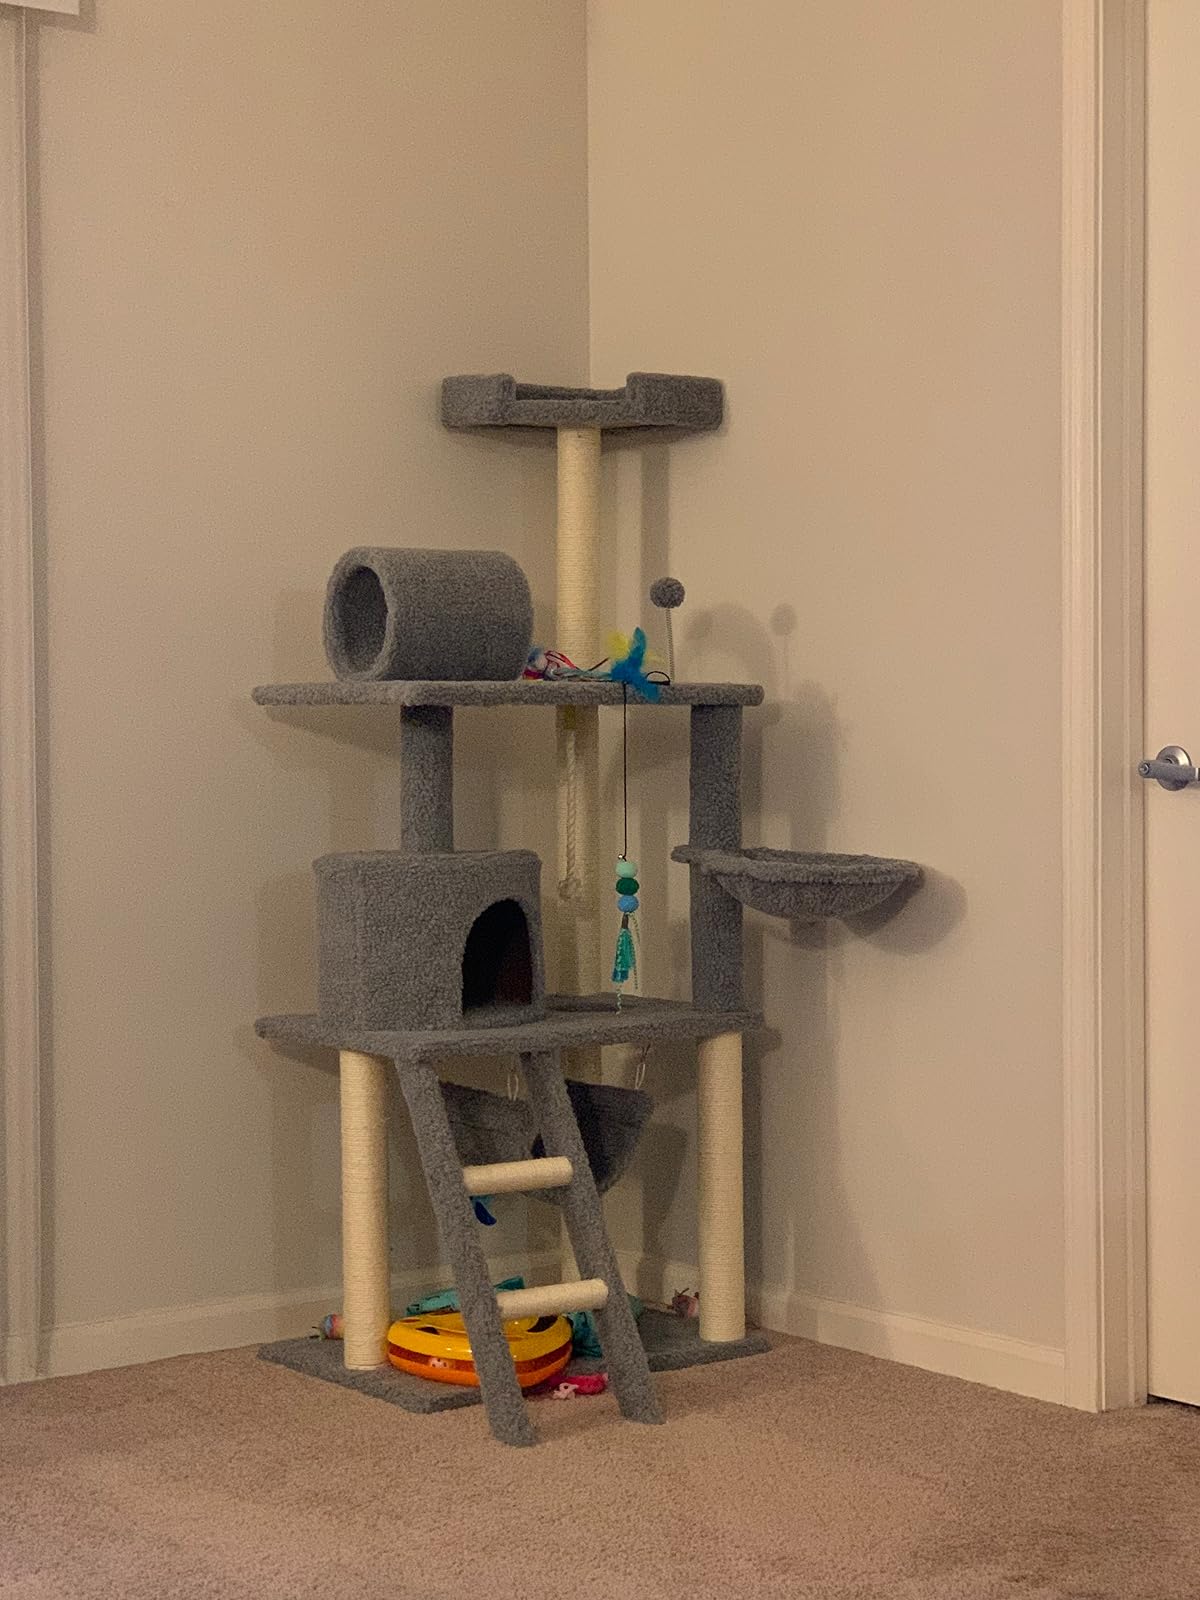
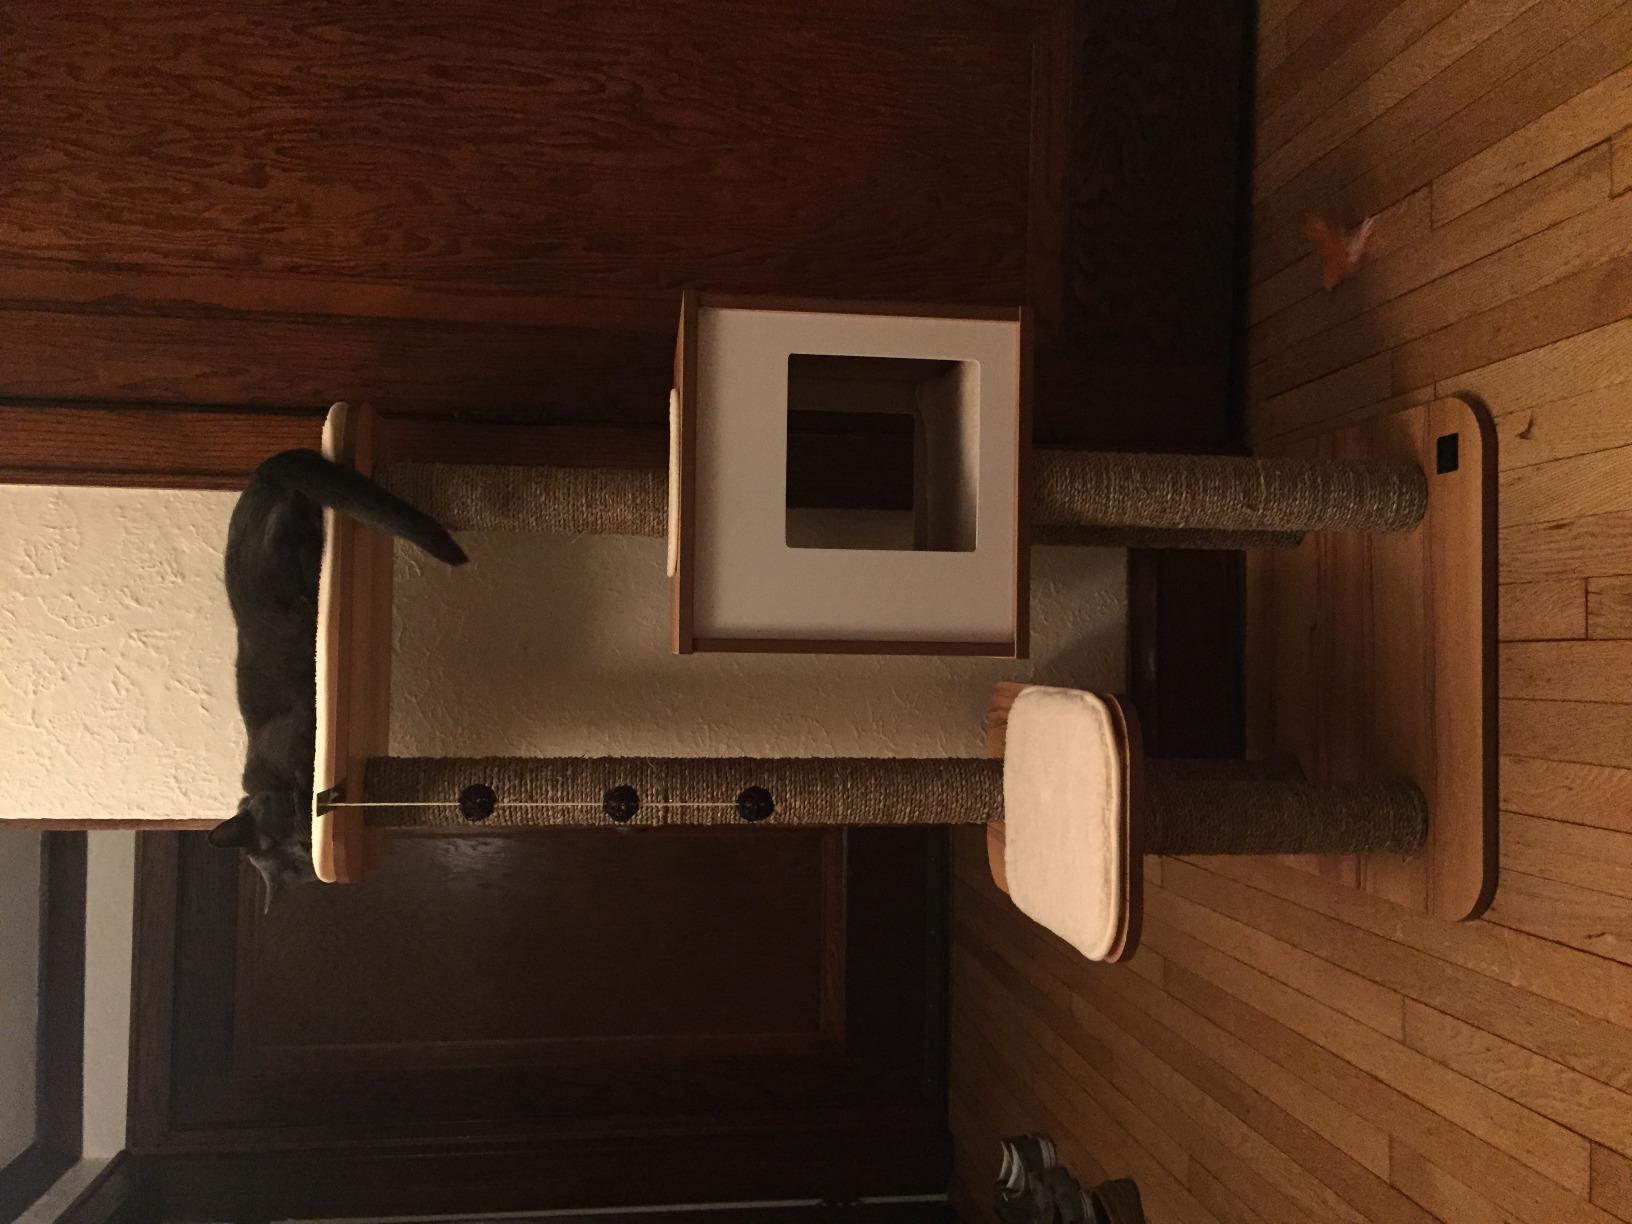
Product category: items_cat tree
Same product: no